List of airports in Kiribati

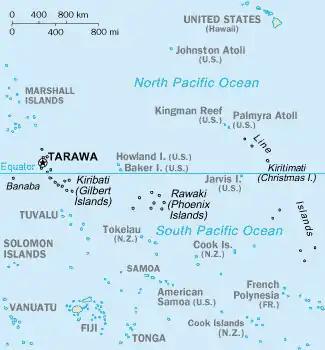
Map of Kiribati

This is a list of airports in Kiribati, sorted by location.